Maulbronn Monastery

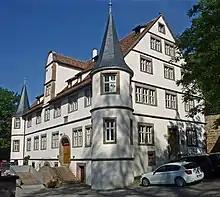
Duke Louis III's hunting lodge.

Attached to the center of the eastern side of the cloister is the chapter house, where monks could break their oaths of silence. Three pillars hold up the room's star vaults, which are clad in red frescoes from 1517. One of the captstones for the pillars depicts, unusually, eight eagles. The keystones of the vaults depict the Four Evangelists, the Lamb of God, and an angel blowing a trumpet. At the southeast corner of the chapter house is a small chapel in a bay window.